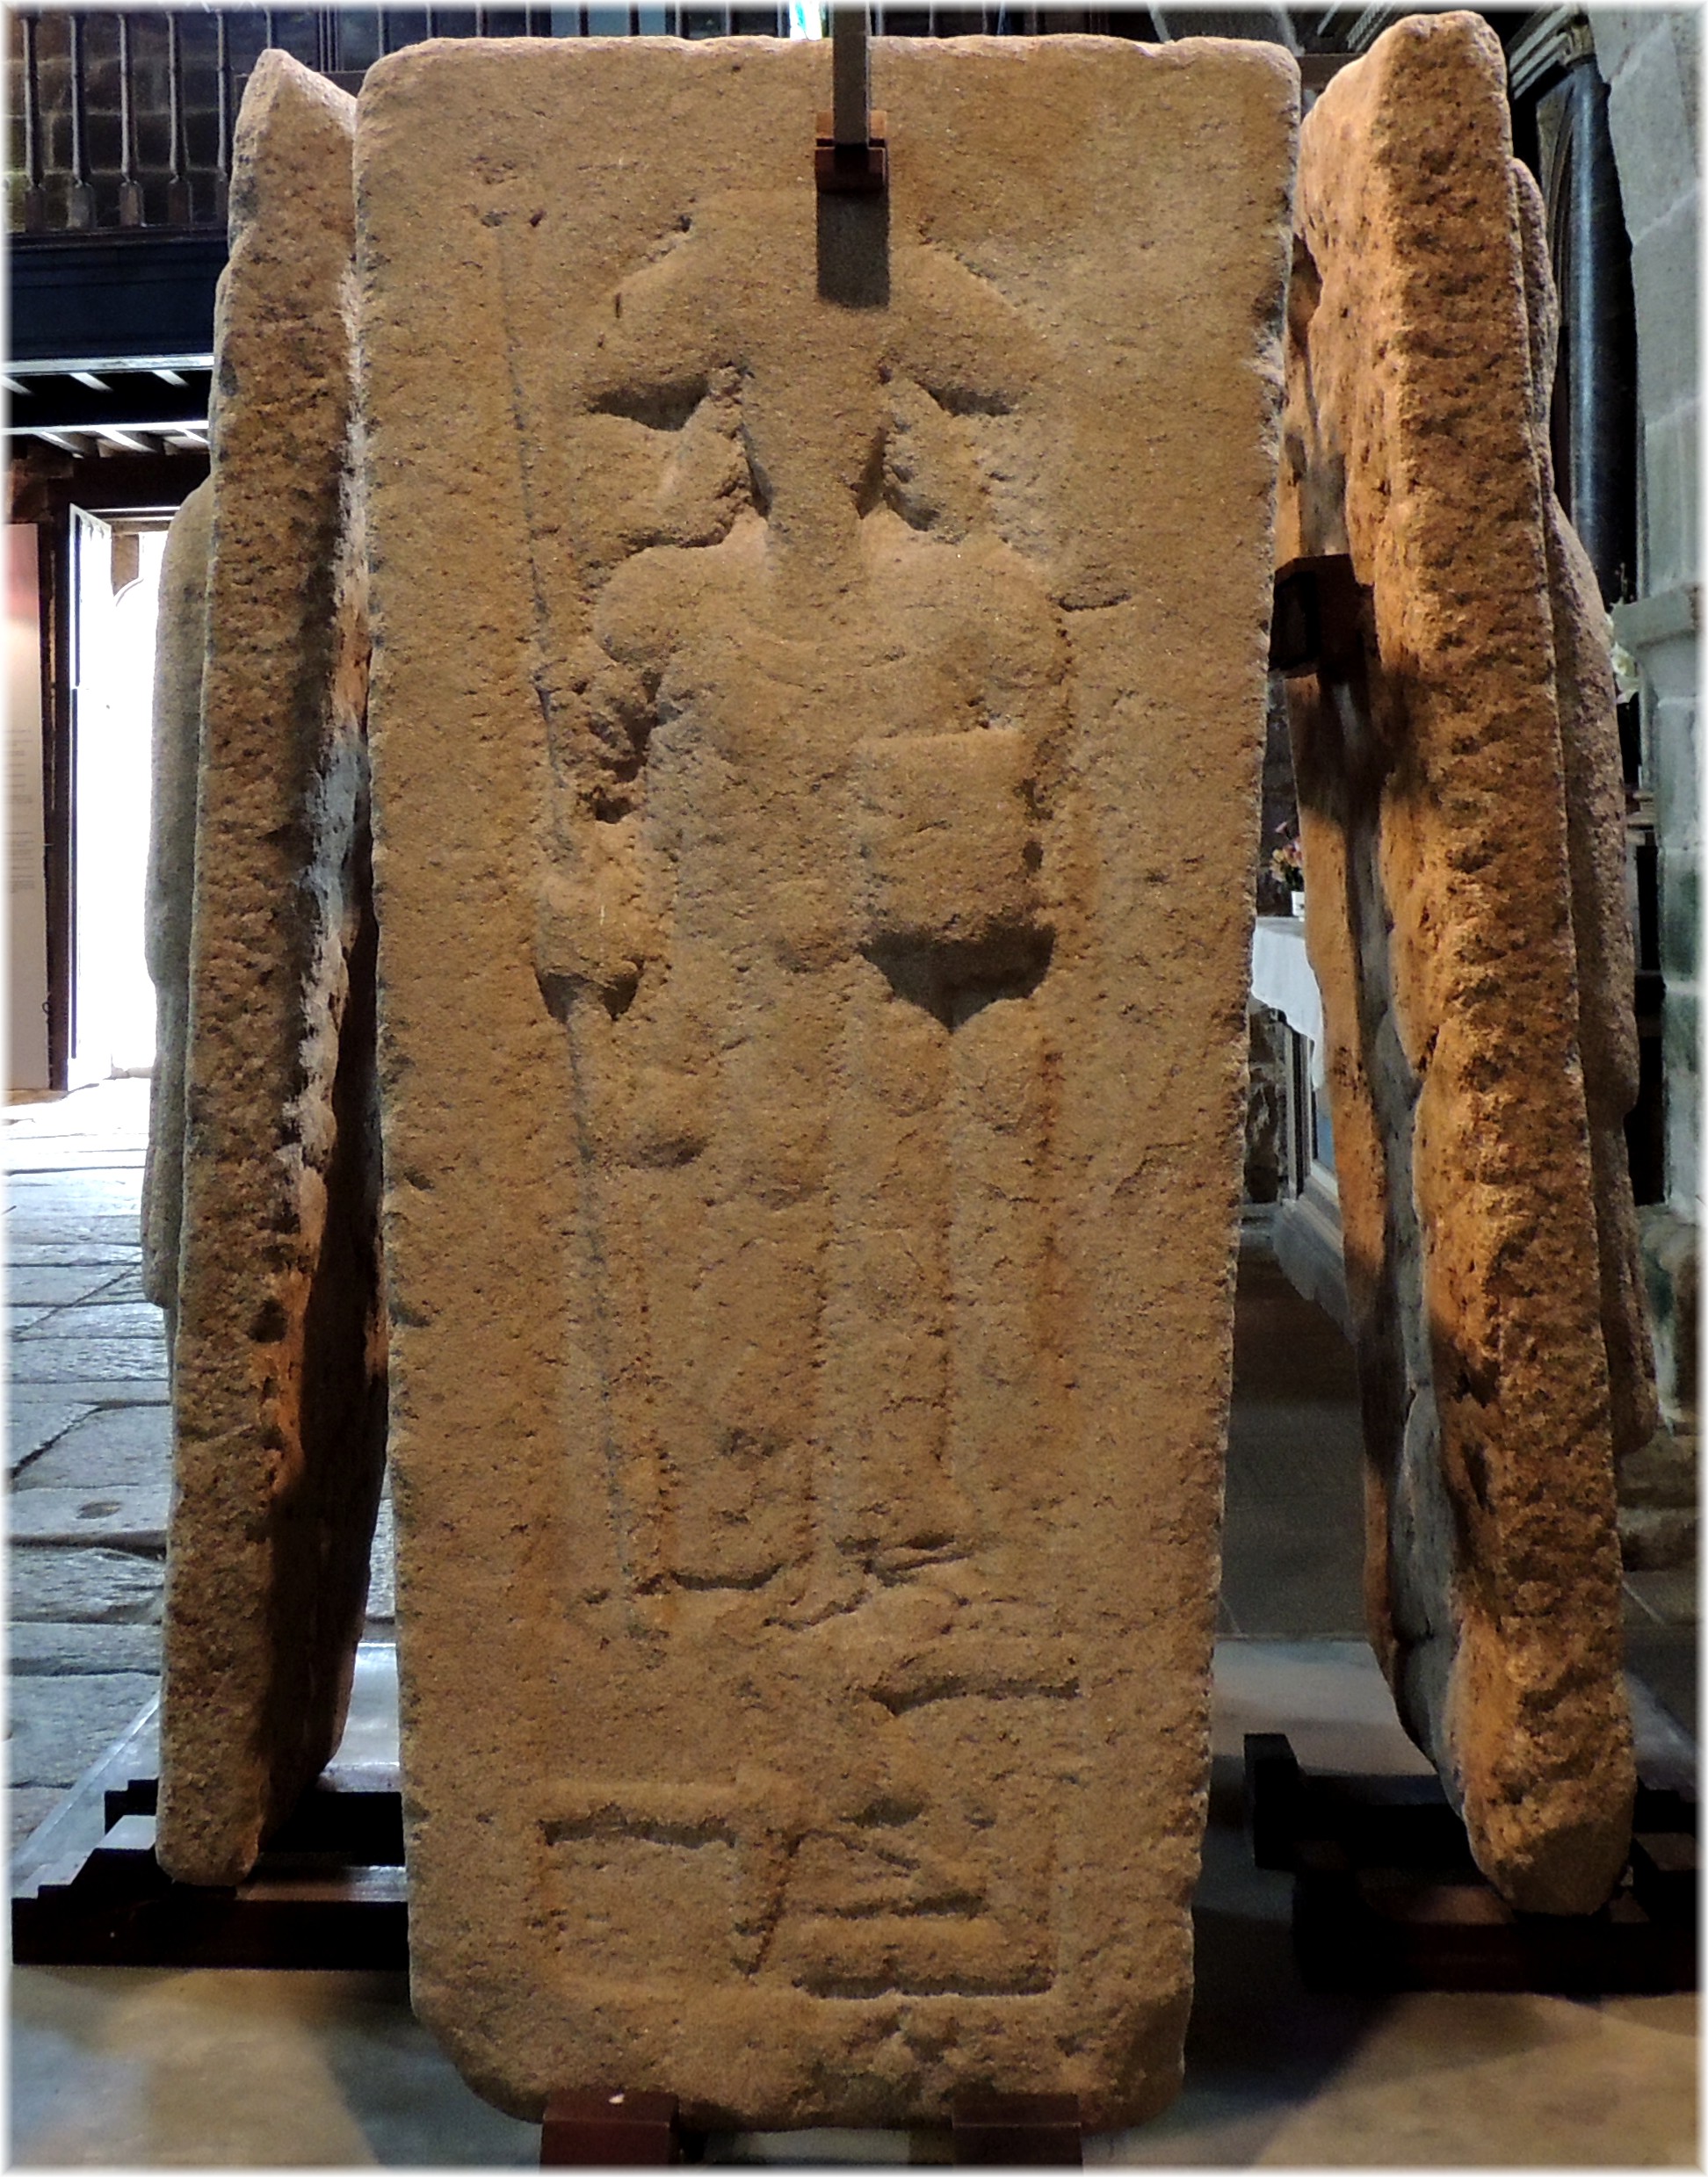
rock, structure, wood, stone, europe, column, material, sculpture, art, spain, espagne, europa, iglesia, galicia, piedra, romanico, cementerio, espanha, carving, pedra, noia, monolith, tumbas, galiza, igrexa, corunna, galice, iglesias, igrexas, corogne, sepulturas, lacoruna, stele, coru a, provinciacoru a, stone carving, ancient history